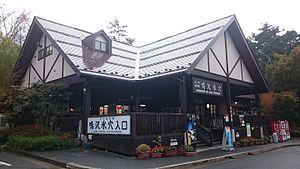
Narusawa-hyōketsu est une glacière naturelle située dans la forêt d'Aokigahara à Narusawa, préfecture de Yamanashi au Japon. Il s'agit d'un tunnel de lave formé lors de l'éruption du mont Fuji en 864.